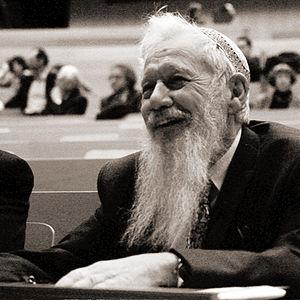
Robert Aumann à la Journée de la Recherche, le 16 septembre 2006 à l'EPFL
La théorie des jeux est un domaine des mathématiques qui s'intéresse aux interactions stratégiques des agents. Les fondements mathématiques de la théorie moderne des jeux sont décrits autour des années 1920 par Ernst Zermelo dans l'article Über eine Anwendung der Mengenlehre auf die Theorie des Schachspiels, et par Émile Borel dans l'article « La théorie du jeu et les équations intégrales à noyau symétrique ». Ces idées sont ensuite développées par Oskar Morgenstern et John von Neumann en 1944 dans leur ouvrage Theory of Games and Economic Behavior qui est considéré comme le fondement de la théorie des jeux moderne. Il s'agissait de modéliser les jeux à somme nulle où la somme des gains entre les joueurs est toujours égale à zéro. La théorie des jeux devient dès ce moment un outil théorique important de la microéconomie.